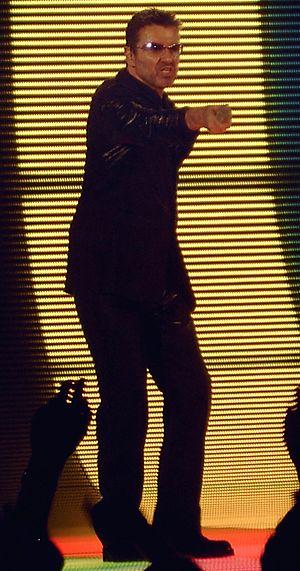
George Michael au stade Olympiahalle (Munich, Allemagne) en 2006, pour la tournée 25 Live.